Ocean thermal energy conversion

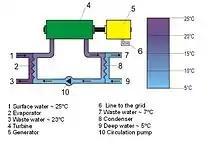

In 2002, India tested a 1 MW floating OTEC pilot plant near Tamil Nadu. The plant was ultimately unsuccessful due to a failure of the deep sea cold water pipe. Its government continues to sponsor research.